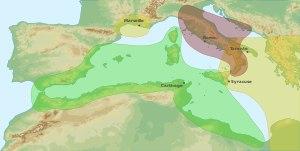
L'histoire de Carthage n'est guère facile à étudier du moins dans sa composante phénico-punique en raison de son assujettissement par les Romains à la fin de la Troisième guerre punique en 146 av. J.-C. Il ne reste en effet que peu de sources primaires carthaginoises et celles disponibles soulèvent davantage de questions qu'elles n'aident à la compréhension de l'histoire de la ville qui se posa en rivale de Rome.
La constitution de Carthage est le régime politique de la cité à l'époque punique.